Wanderers F.C.

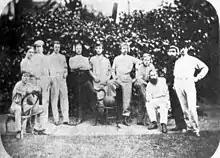
The only known photo of the team, taken in 1863 when the club was still known as Forest F.C.

In 1863 the Forest club was among the founder members of The Football Association (the FA) and adopted the rules set down by that body, although they continued to play occasional matches under other sets of rules against clubs not affiliated to the FA.